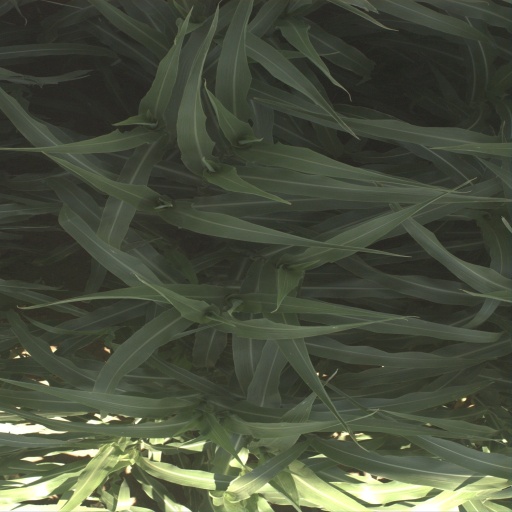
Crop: sorghum